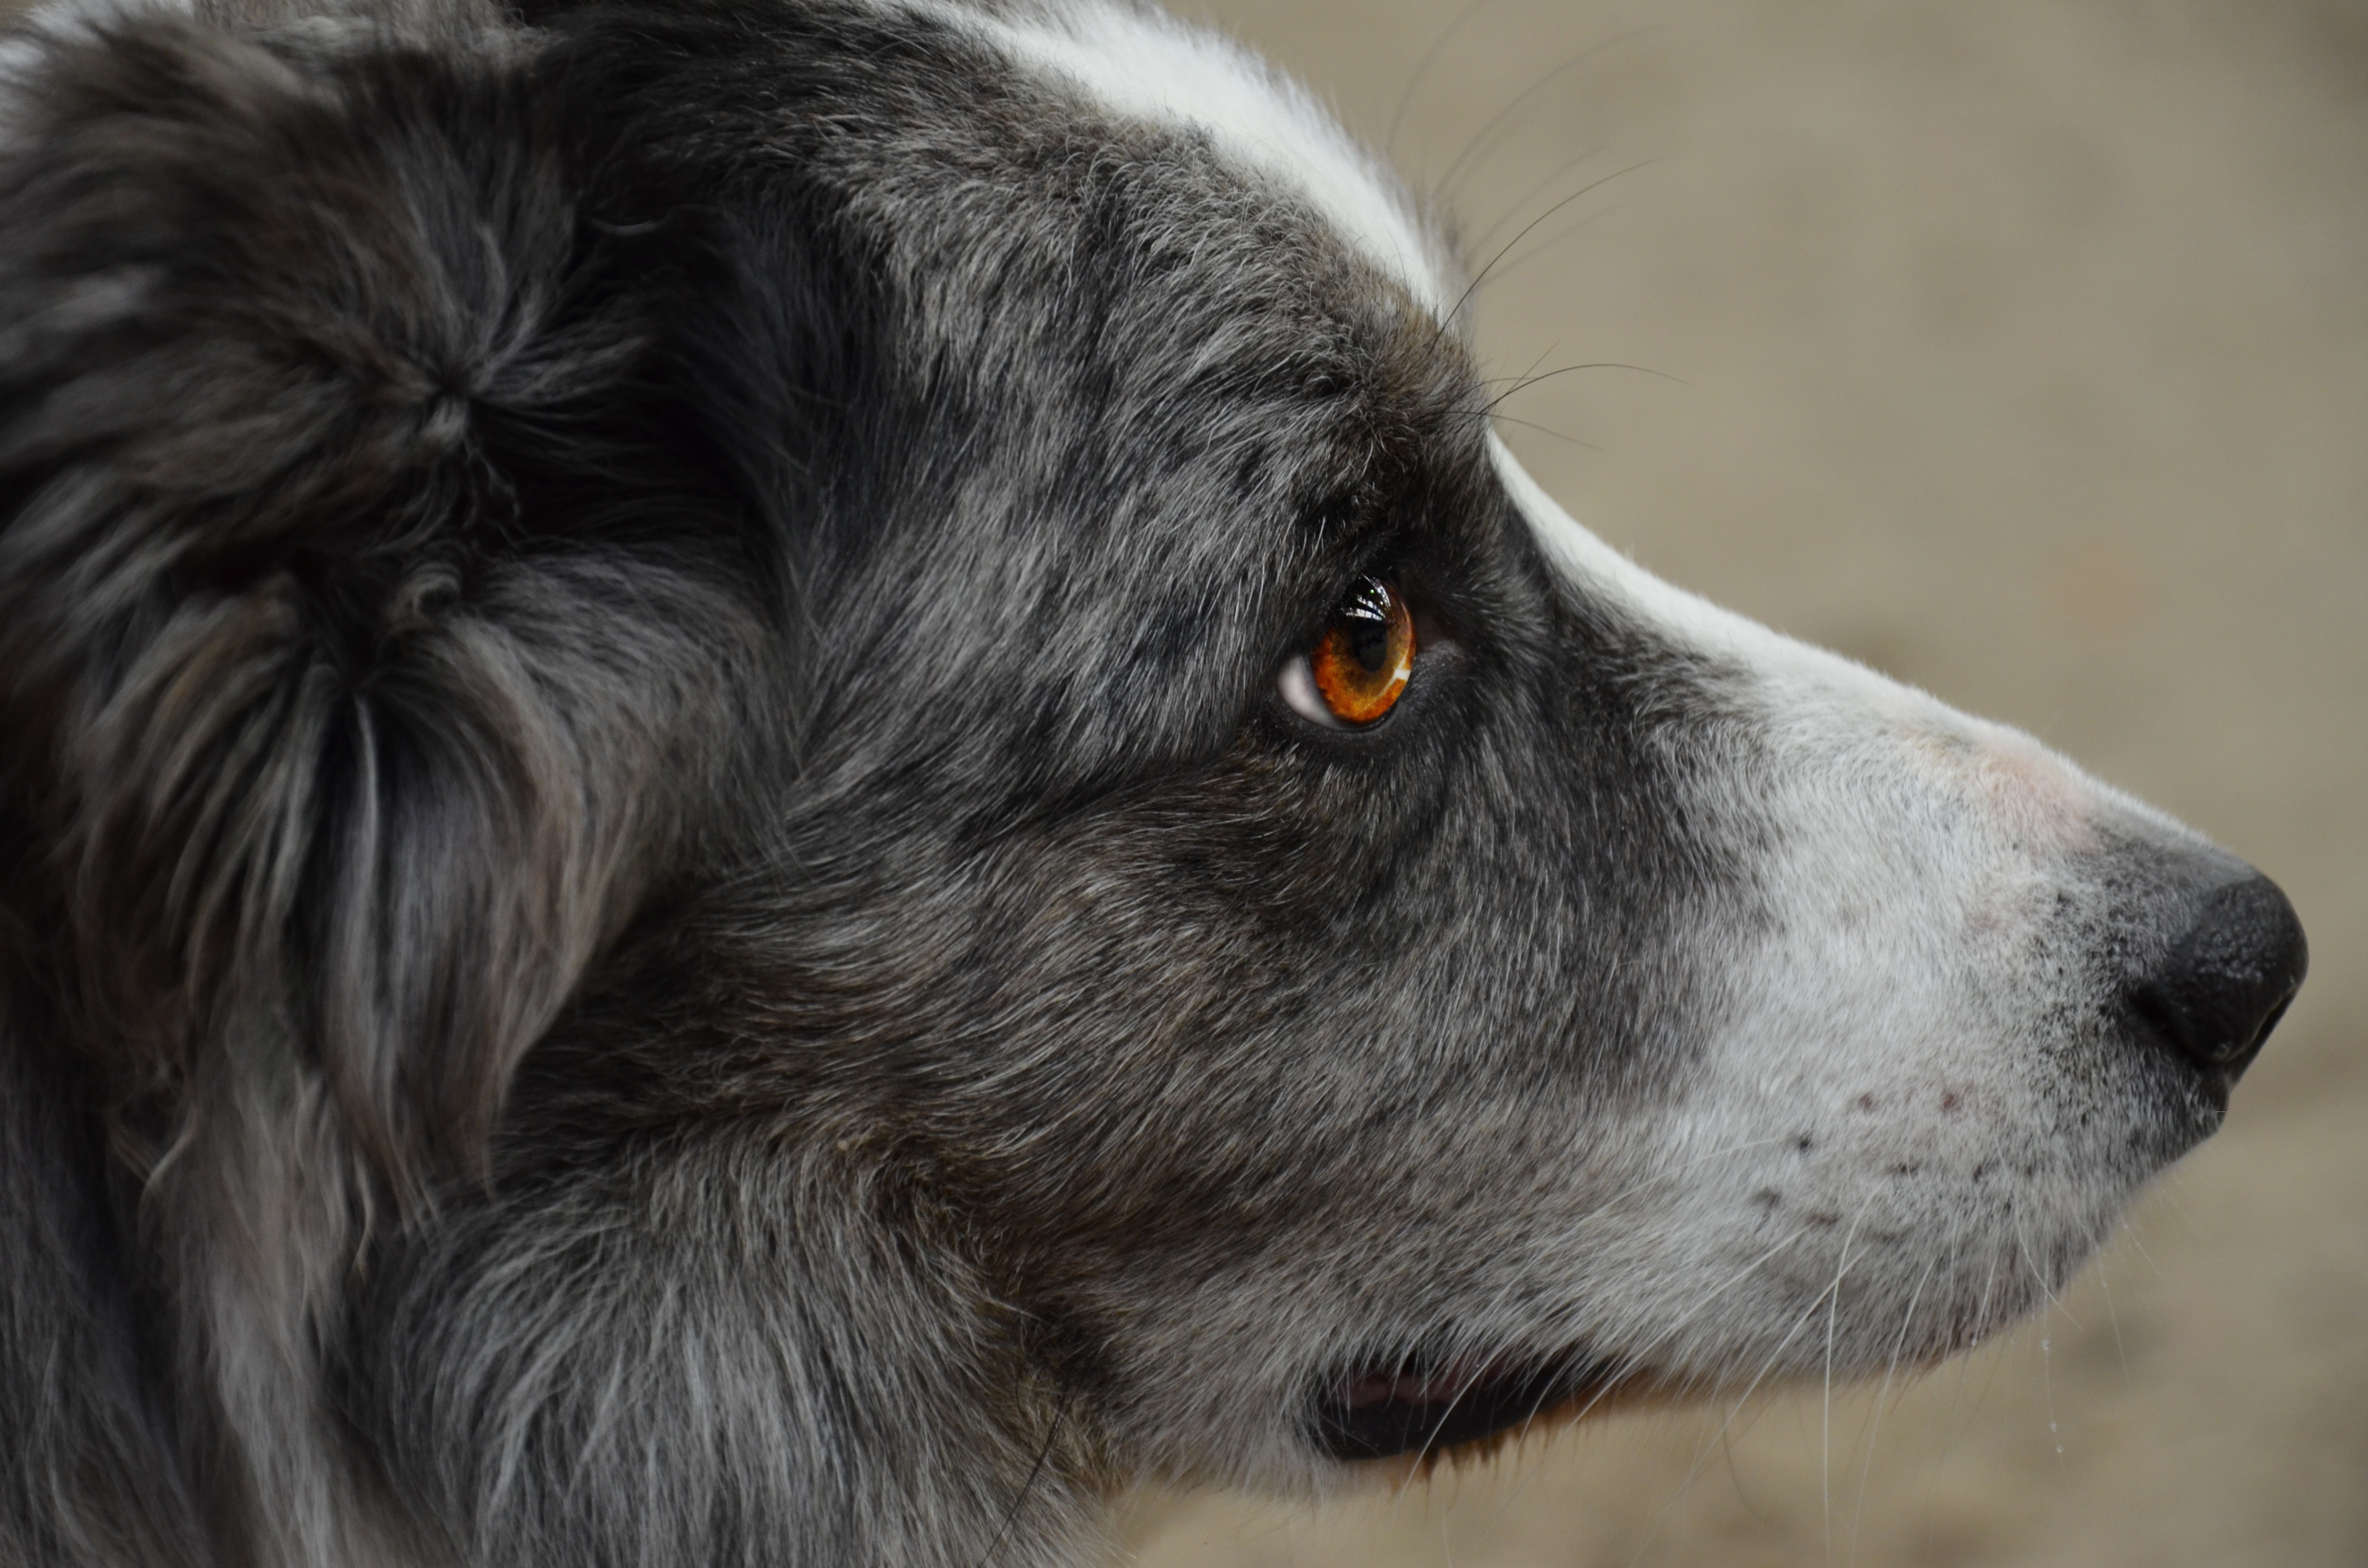
puppy, dog, pet, mammal, border collie, eyes, snout, vertebrate, dog breed, working dog, dog like mammal, carnivoran, dog breed group